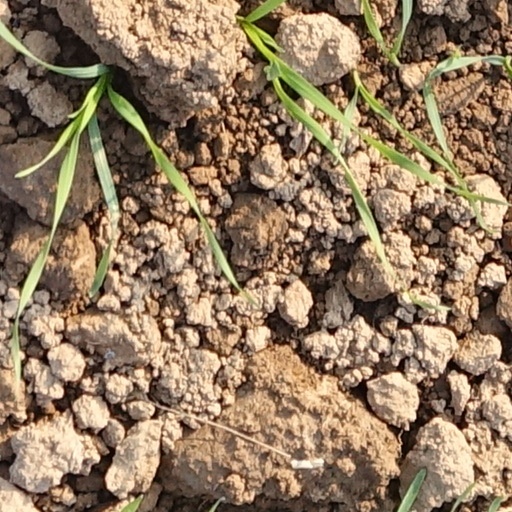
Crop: wheat